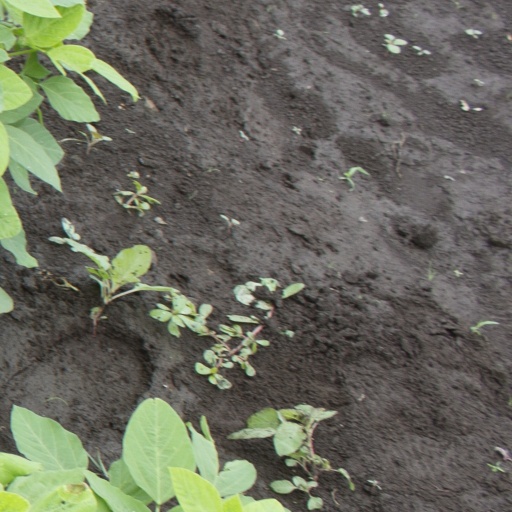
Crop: soybean